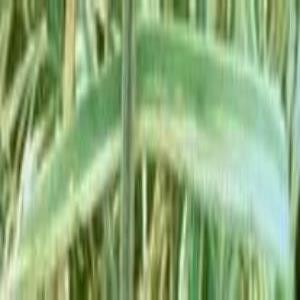
Disease: Bacterialblight